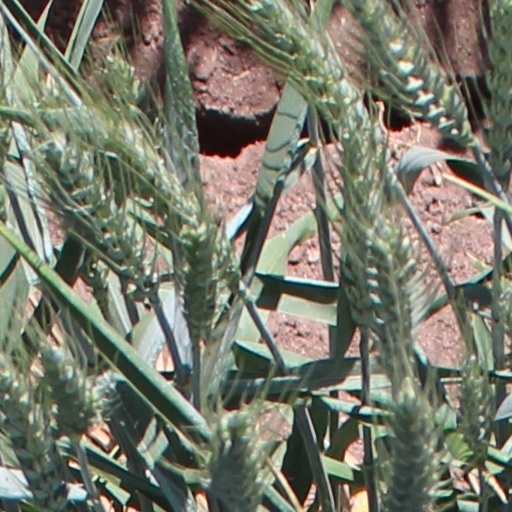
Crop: wheat